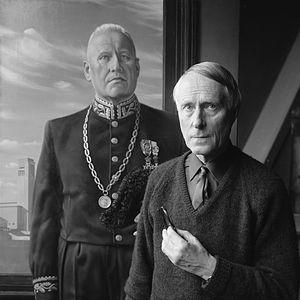
Albert Carel Willink est un peintre néerlandais, considéré comme le représentant le plus important du réalisme magique, un style de peinture utilisant la lumière, la couleur, la forme et la profondeur pour créer une atmosphère étrange, où des éléments perçus comme « magiques », « surnaturels » ou simplement « irrationnels » surgissent dans un environnement « réaliste ». Willink lui-même n'aimait pas le terme « réalisme magique » ; il parlait plutôt de « réalisme imaginaire » ; dans les années 1960, il a été parfois associé au courant du réalisme fantastique.